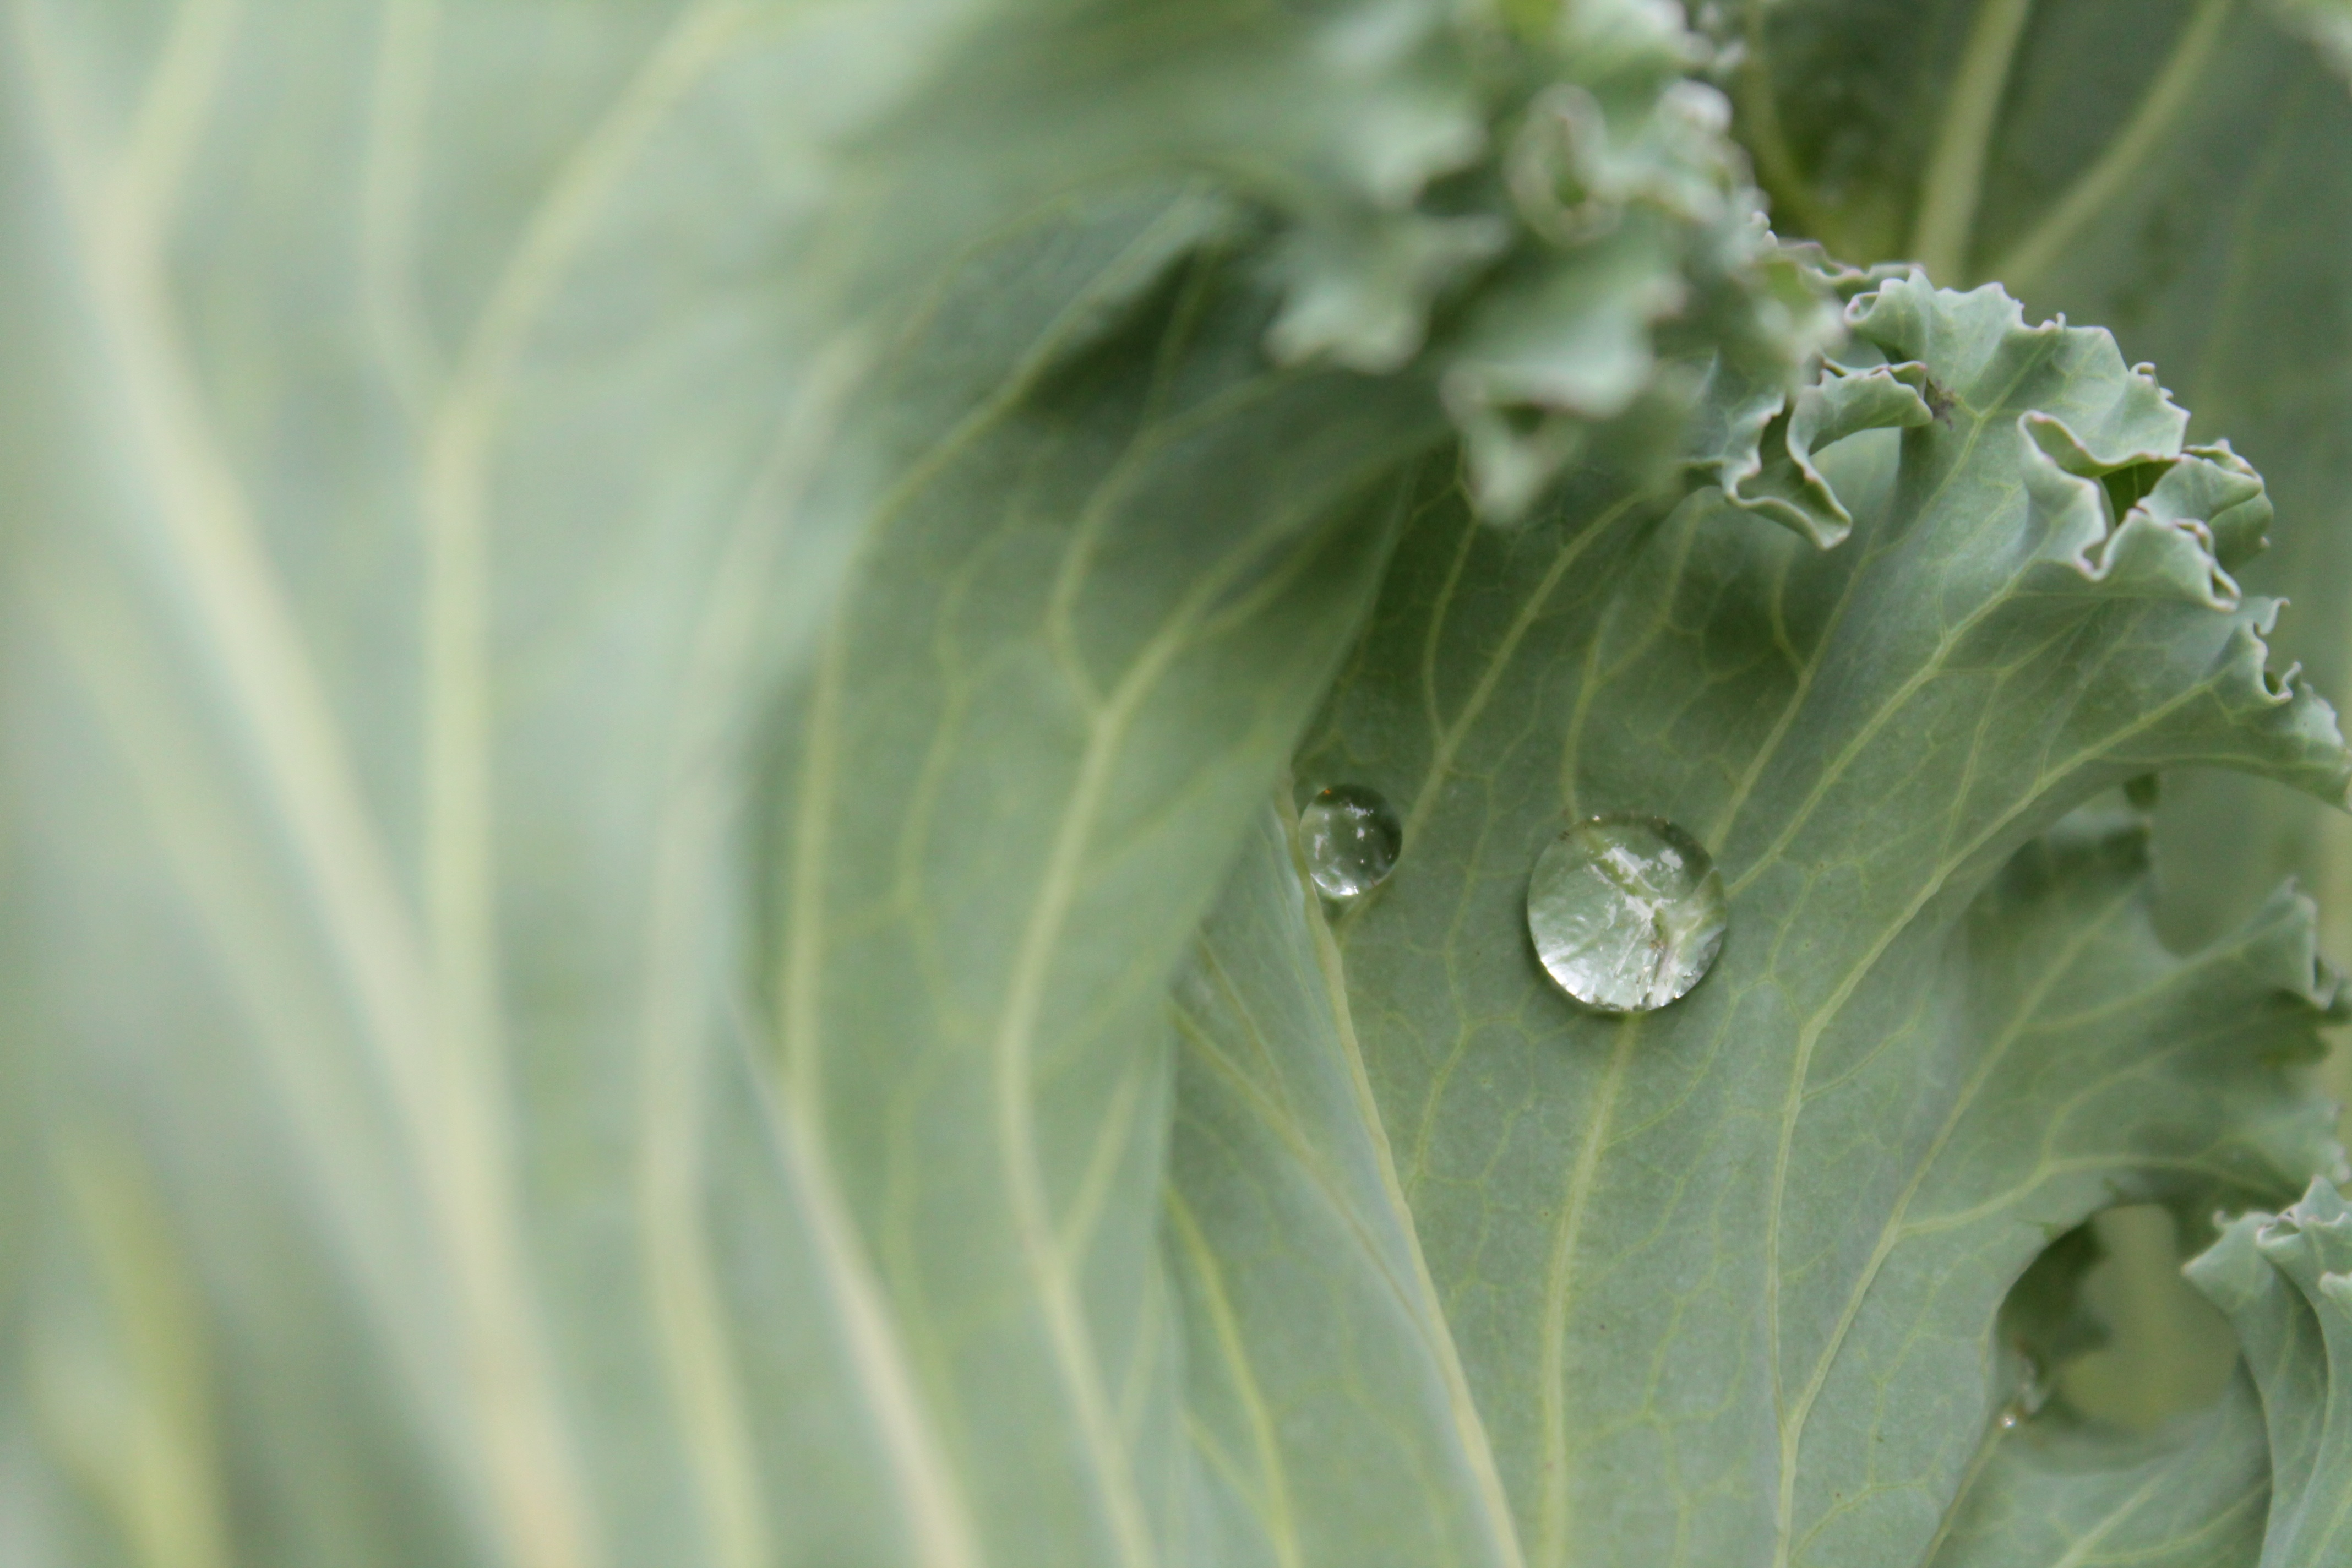
plant, photography, leaf, flower, petal, food, green, produce, vegetable, botany, flora, close up, brassica, macro photography, plant stem